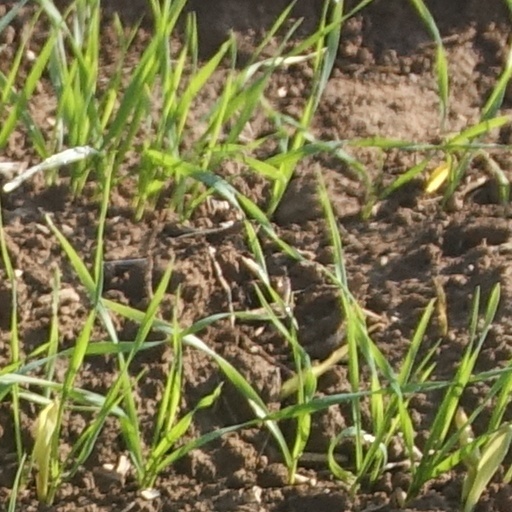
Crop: wheat